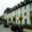
Label: house